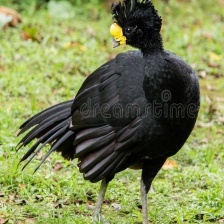
Species: WATTLED CURASSOW
Scientific name: CRAX GLOBULOSA